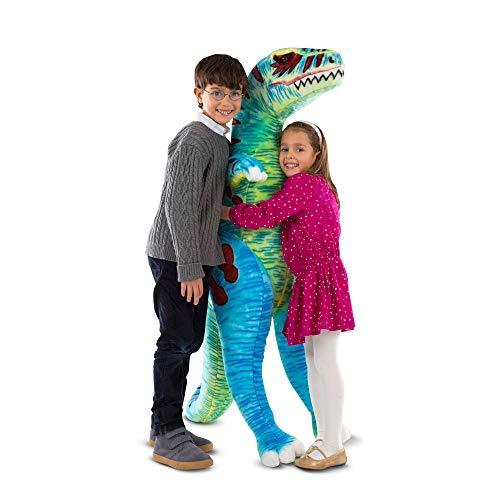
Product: Melissa & Doug T-Rex Jumbo Plush Dinosaur (Lifelike Stuffed Animal, Over 4 Feet Tall), Great Gift for Girls and Boys - Best for 3, 4, 5, and 6 Year Olds
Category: Toys & Games | Stuffed Animals & Plush Toys | Stuffed Animals & Teddy Bears
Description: GIFT FOR AGES 3 TO 6: The Melissa and Doug T-Rex Jumbo Plush is a delightful gift for kids 3 to 6.
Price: $33.99
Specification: ProductDimensions:13x29x50inches|ItemWeight:8.5pounds|ShippingWeight:9.15pounds(Viewshippingratesandpolicies)|DomesticShipping:ItemcanbeshippedwithinU.S.|InternationalShipping:Thisitemisnoteligibleforinternationalshipping.LearnMore|ASIN:B01B1V29XW|Itemmodelnumber:8266|Manufacturerrecommendedage:36months-15years